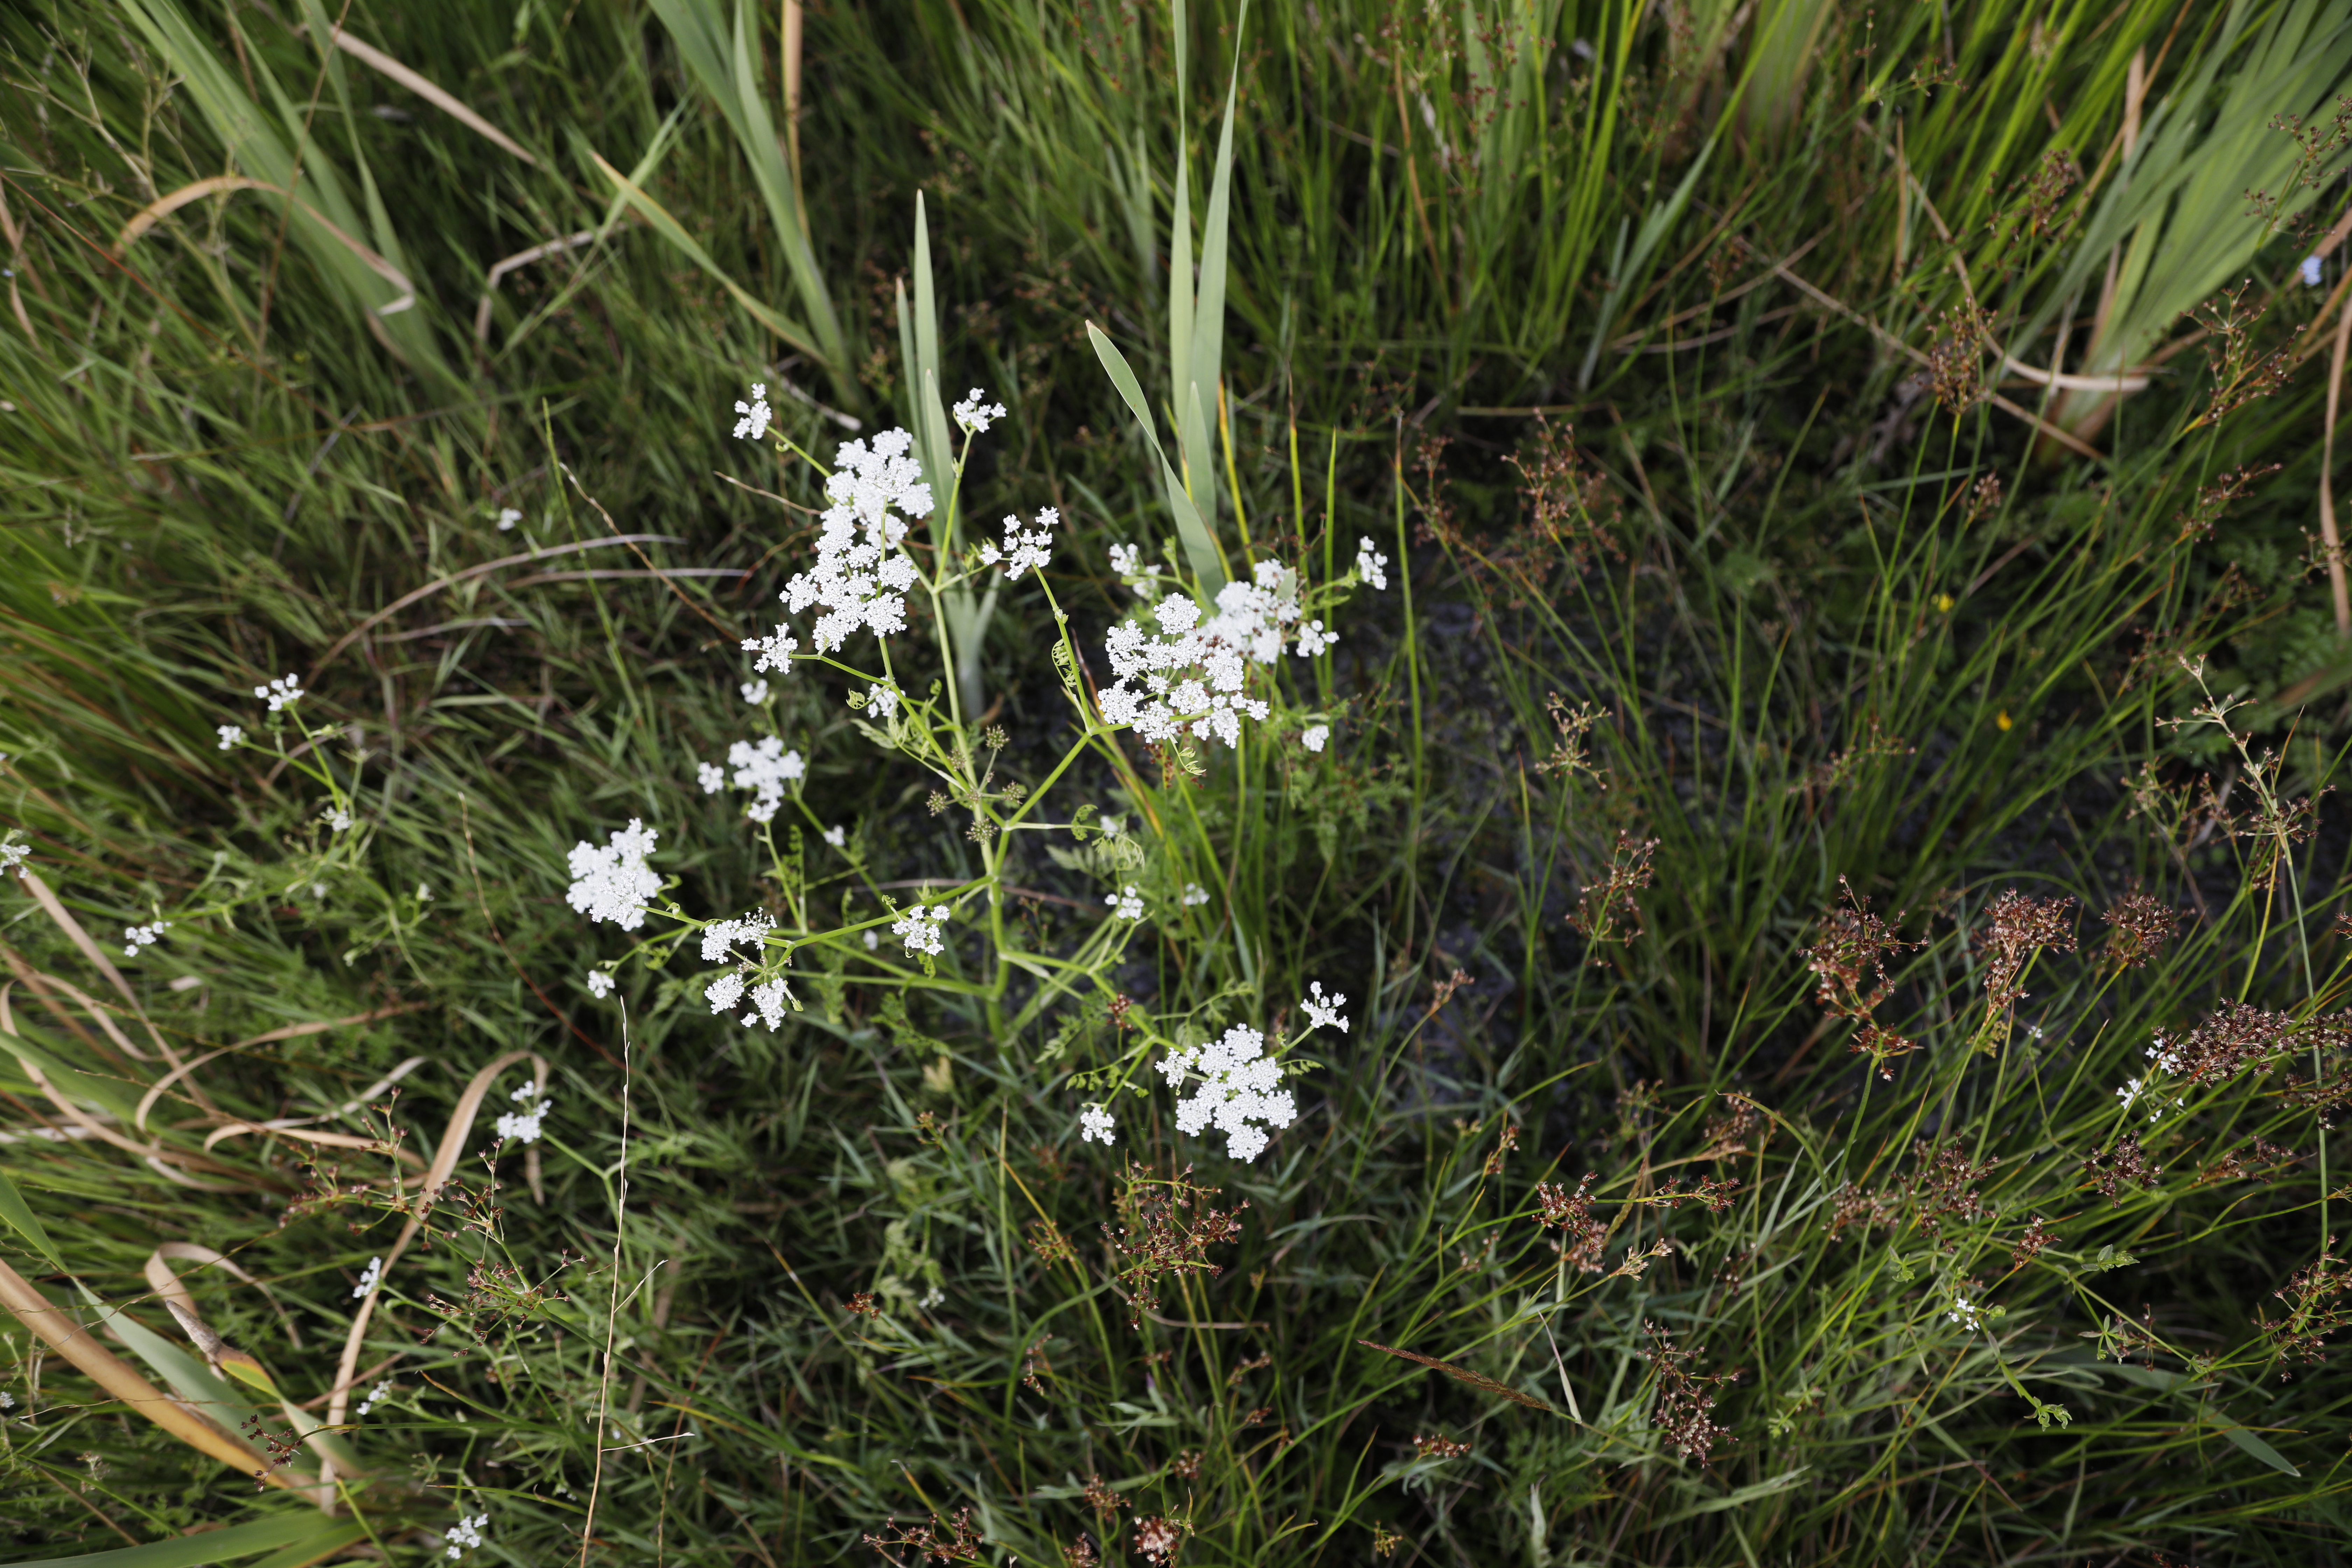
Plant species: Oenanthe aquatica